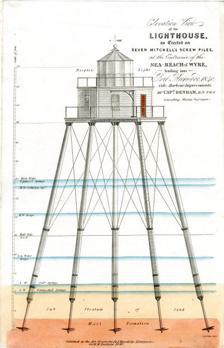
Building: Wyre Light
Country: Unknown
Year built: 1840
Lighthouse at Fleetwood, Lancashire, England Lighthouse Wyre Light 1840 elevation drawing of Wyre Light Location offshore Fleetwood Lancashire England United Kingdom Coordinates 53°57′11″N 3°01′37″W / 53.953°N 3.027°W / 53.953; -3.027 Tower Constructed 1840 Foundation wrought iron piles Construction cast iron screw-pile lighthouse Height 4.9 metres (16 ft) (piles) Shape hexagonal frustum structure with platform, keeper's quarter and lantern Light Deactivated 1979 Focal height 14 metres (46 ft) (above half tide level) Range 8 nautical miles (15 km; 9.2 mi) The derelict Wyre Light in 2007 The Wyre Light was a 40-foot (12 m) tall iron screw-pile lighthouse marking the navigation channel to the town of Fleetwood , Lancashire , England. History The lighthouse was designed by Alexander Mitchell , an Irish engineer who developed the screwpile concept. It was the first screwpile lighthouse ever to be lit. Although construction of the Maplin Sands Light on the northern bank of the Thames estuary had started before Wyre Light, the latter was completed in a much shorter period of time. These lights inspired other similar constructions such as the Thomas Point Shoal Light in the United States. The Wyre Light stood 2 nautical miles (3.7 km) offshore on the 'North Wharf Bank', sandbanks which mark the 'Lune Deep' and the navigation channel of the Wyre . The Wyre Light along with a pair of on shore lighthouses, the Beach Lighthouse and the Pharos provided a navigational guide to shipping entering the Wyre estuary . The Light's base consisted of seven wrought iron piles embedded in the sands. Each was 16 ft (4.9 m) long with cast-iron screw bases 3 ft (0.91 m) in diameter. The six corner piles formed a hexagonal platform of 50 ft (15 m) diameter. (The seventh pile served as a centre pillar.) The platform supported the lantern and a two-storey building to house the keeper. Construction began in 1839 and the lantern was lit on 6 June 1840. The building was destroyed by fire in 1948 and not replaced. After the fire, the beacon was made automatic and eventually replaced by a lighted buoy in 1979, leaving behind a derelict structure. On 25 July 2017, the lighthouse partially collapsed into the sea. See also England portal Engineering portal Maplin Sands List of lighthouses in England References